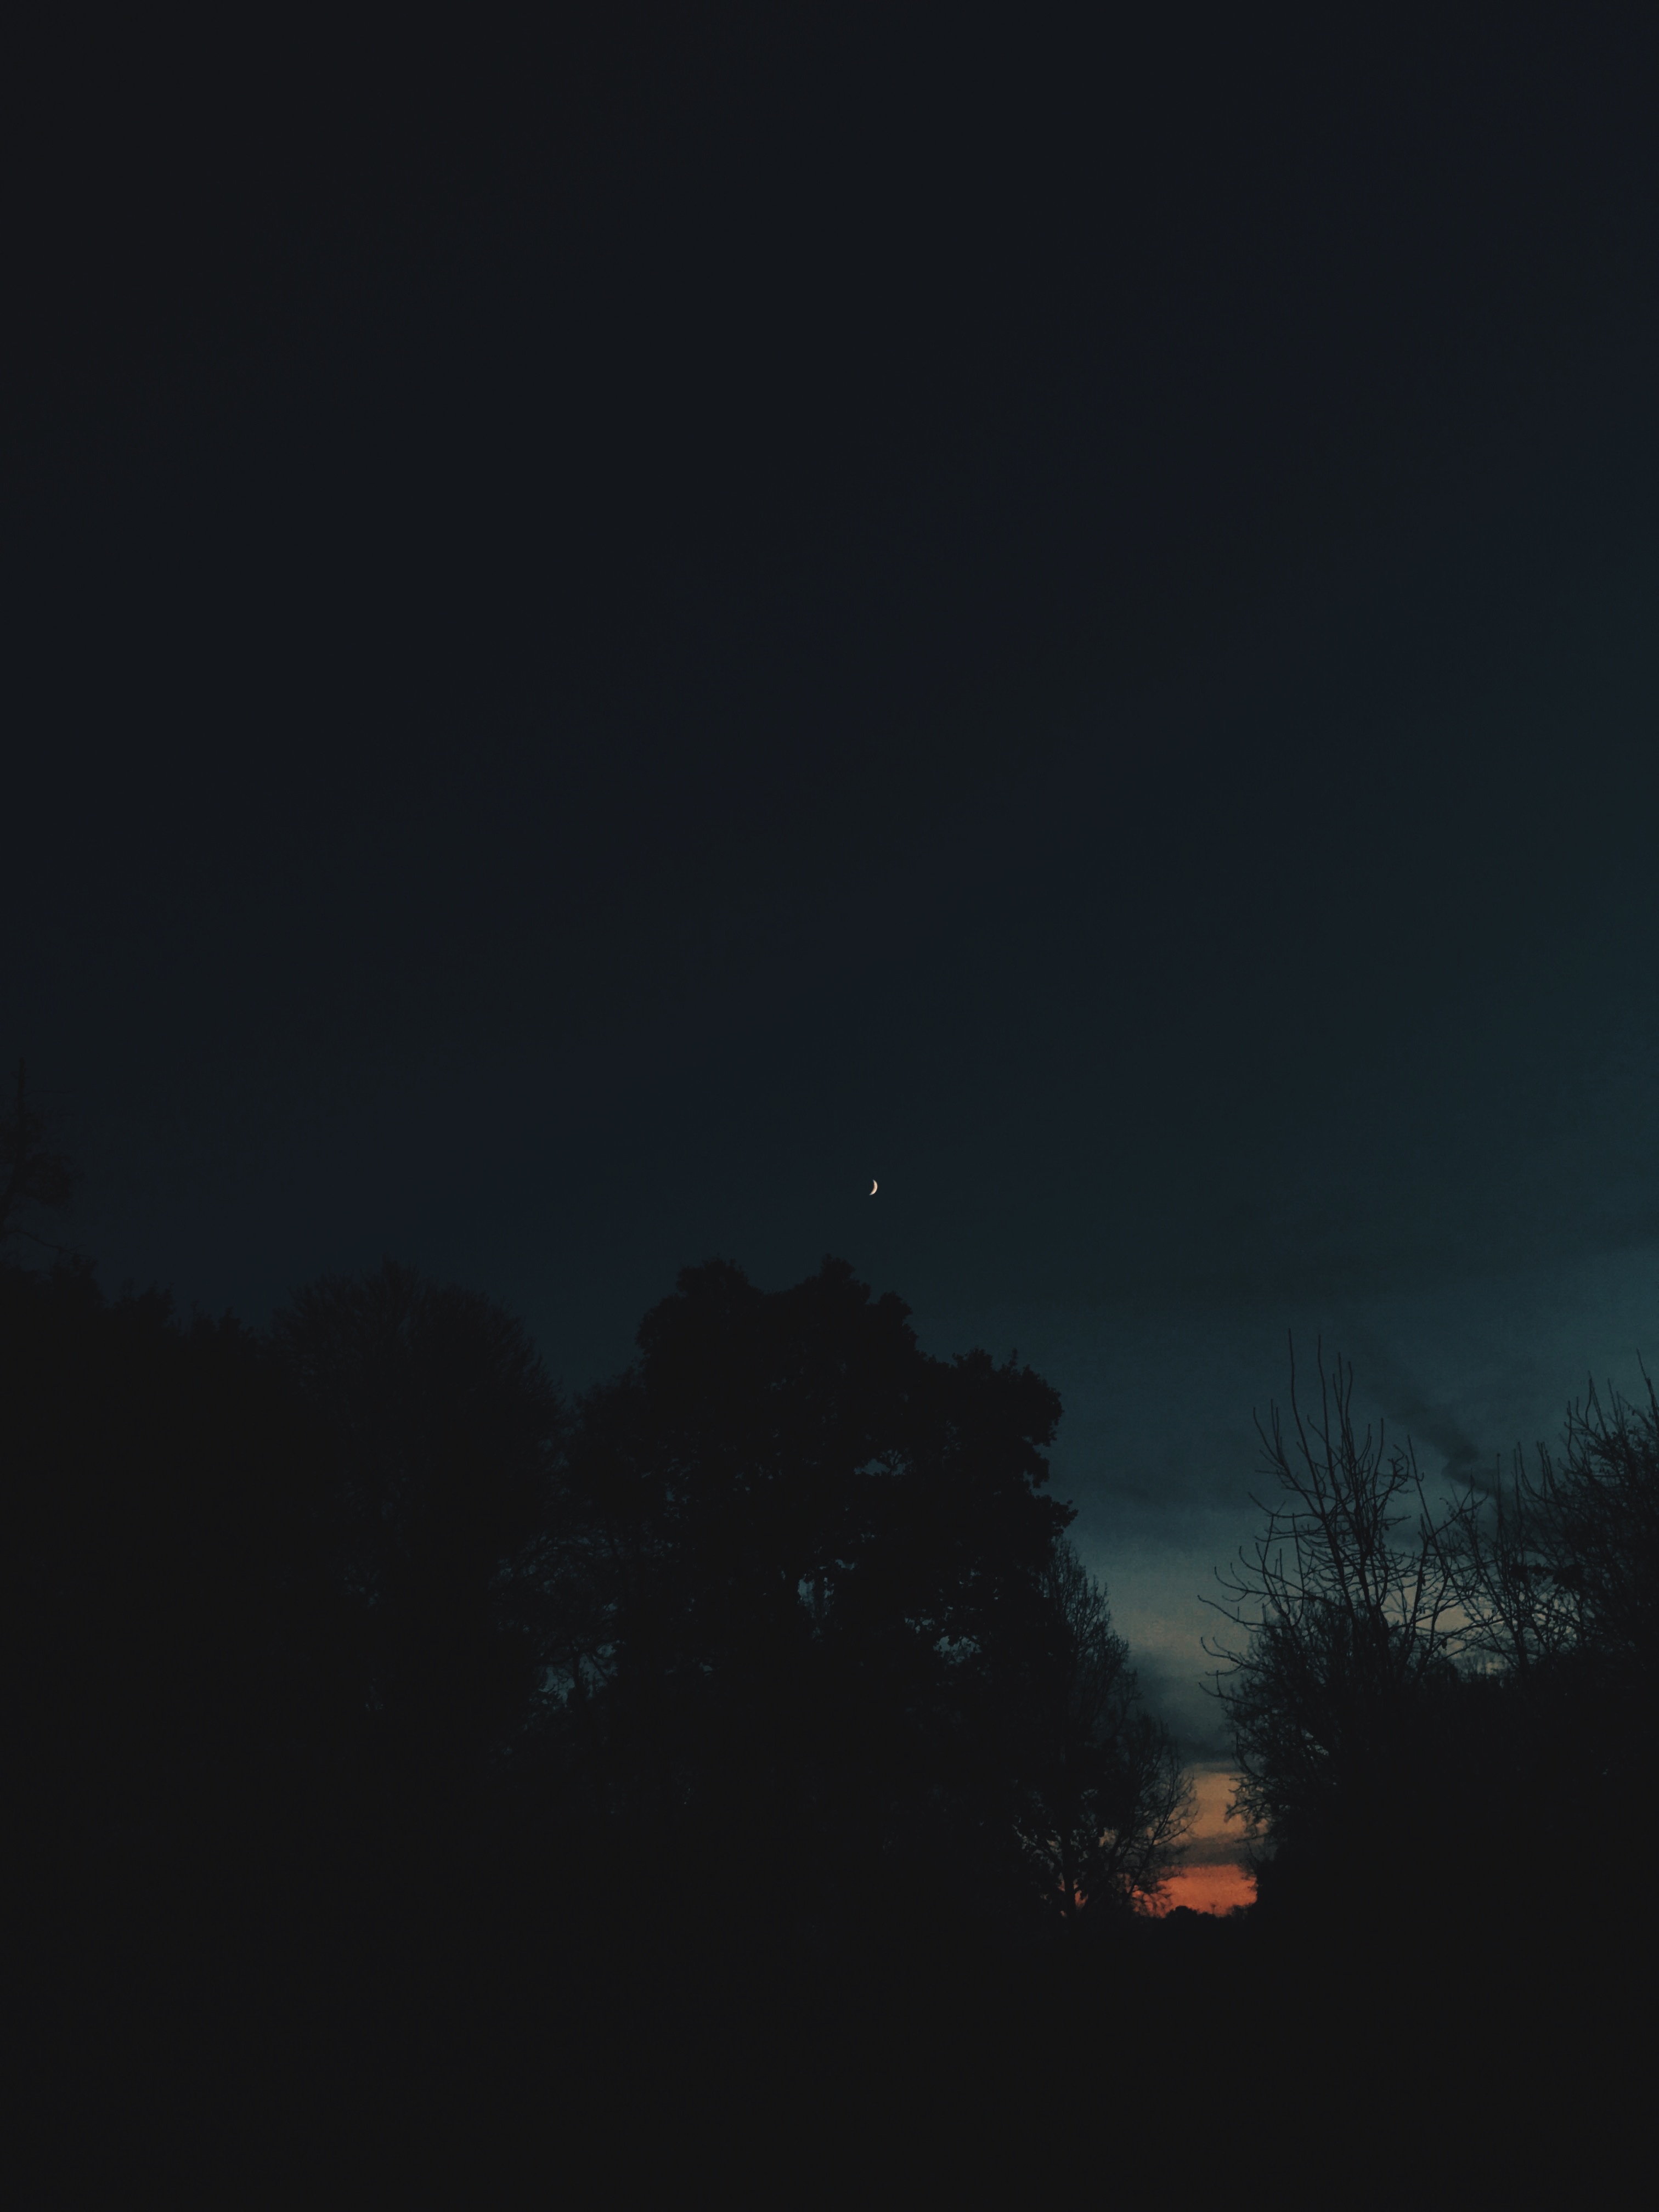
light, cloud, sky, night, dawn, atmosphere, dusk, evening, darkness, moonlight, midnight